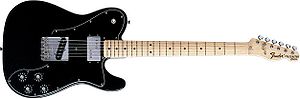
Telecaster / Galleri
Telecaster er en elektrisk guitar, som er produceret af Fender.